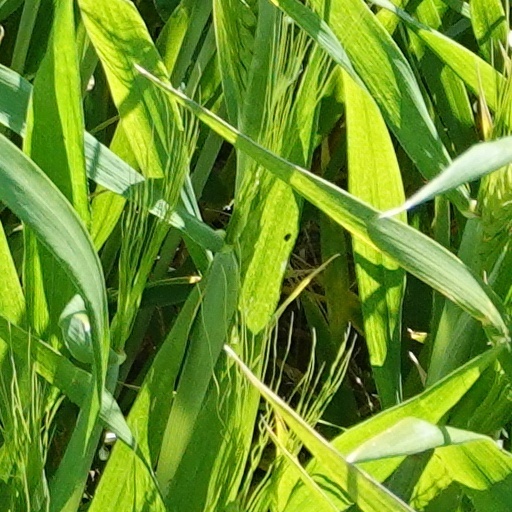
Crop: wheat